Langness Peninsula

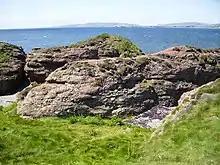
Coastal erosion on Langness Peninsula

Langness is a peninsula which protrudes two kilometres at the southern extremity of the Isle of Man. Signifying a cape or extended promontory, "Langness" literally means "long promontory" in Old Norse. Formerly an island, Langness was eventually joined to the mainland by the movement and deposition of material along Castletown Bay to form a tombolo. The small community of Derbyhaven is situated on the east coast of this isthmus, which lies close to Castletown, Isle of Man.